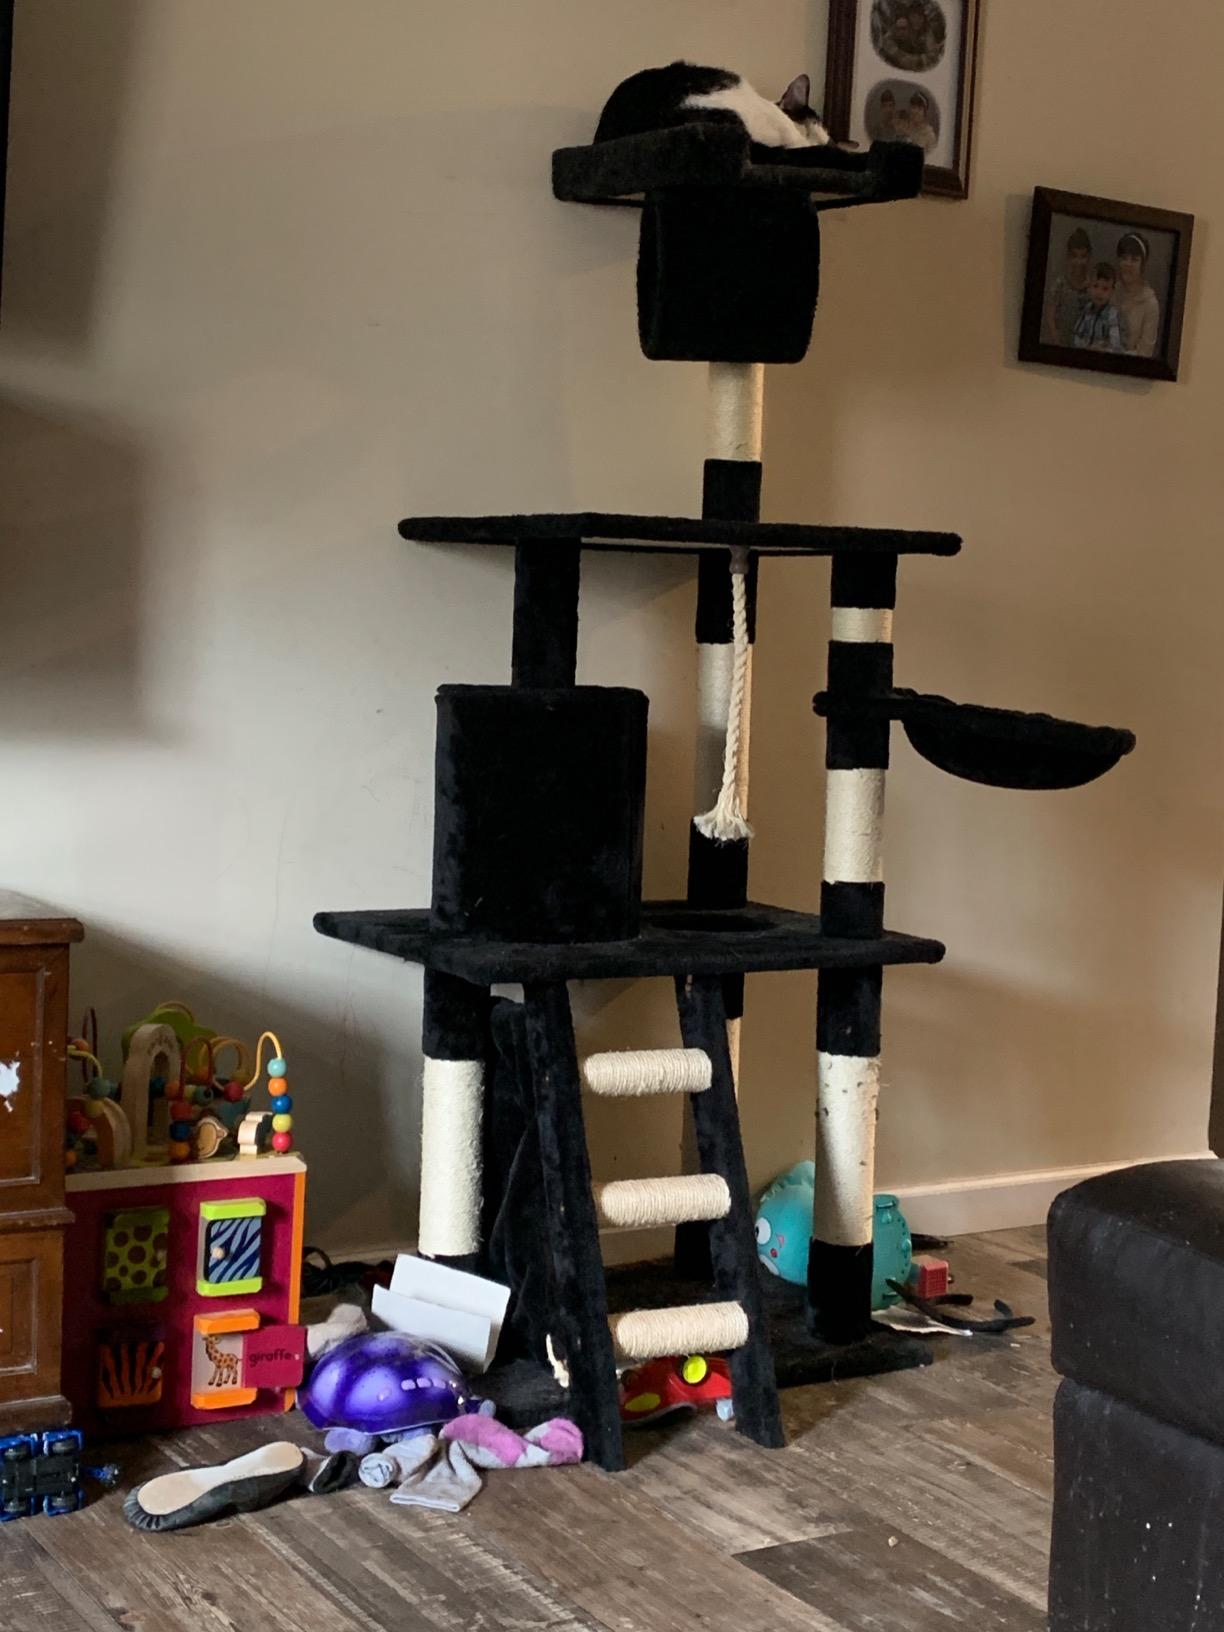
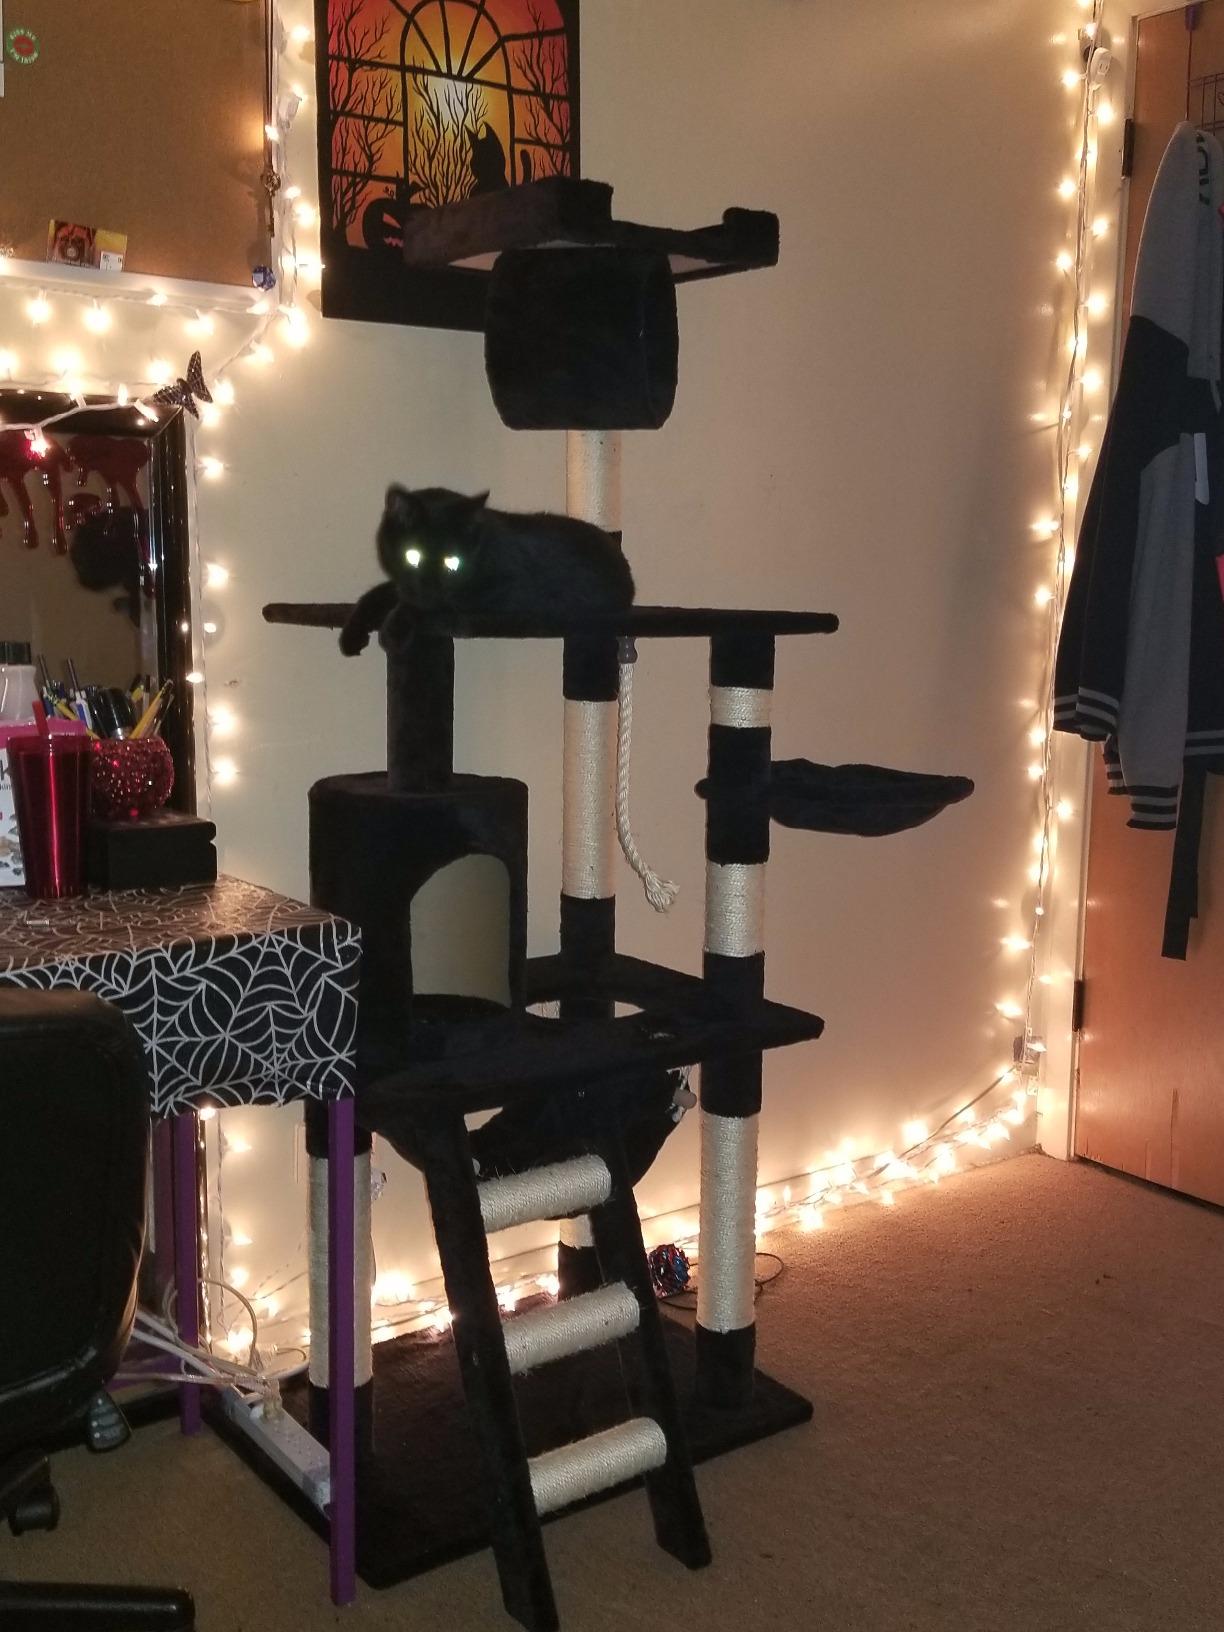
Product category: items_cat tree
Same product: yes